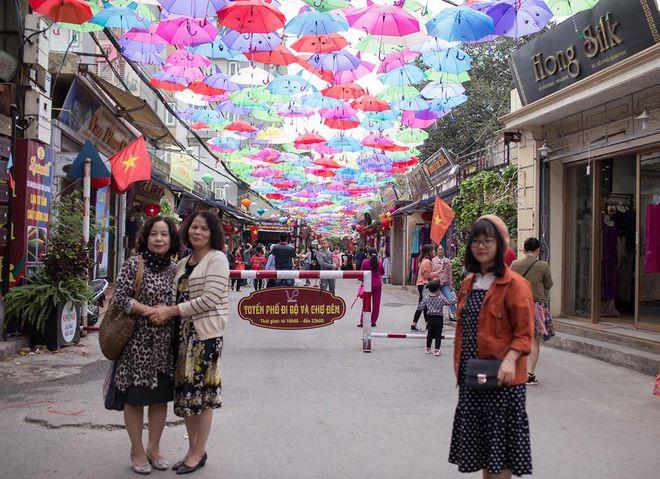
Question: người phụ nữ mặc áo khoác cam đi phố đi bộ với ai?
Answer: người phụ nữ đi một mình